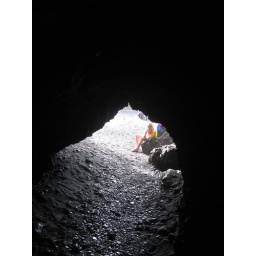
A sea cave in the black sand beach a little to the South of Hana